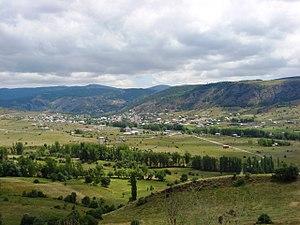
Alucra est une ville et un district de la province de Giresun dans la région de la mer Noire en Turquie.